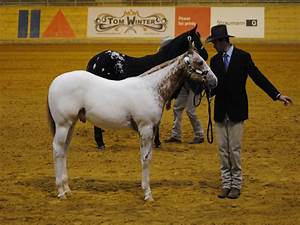
Label: horse